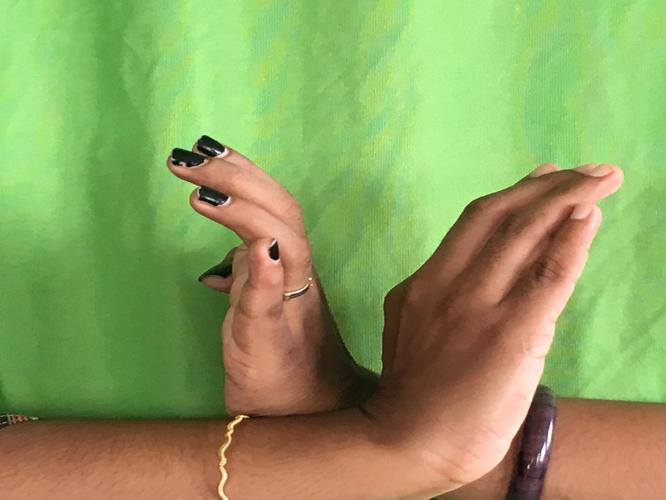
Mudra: Nagabandha
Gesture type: double_hand